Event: Nepal Earthquake
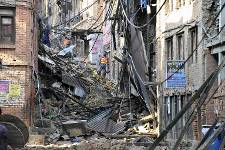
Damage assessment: damage